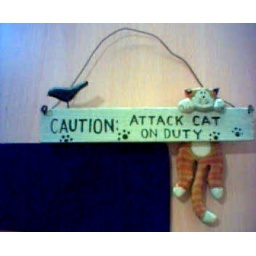
As seen on the door to a Business professor's office in NUS.